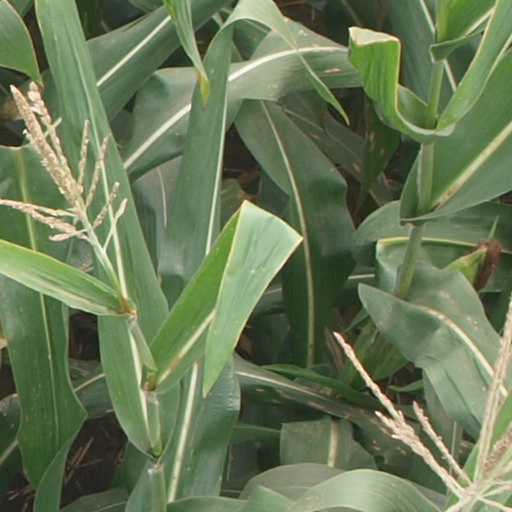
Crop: maize; corn